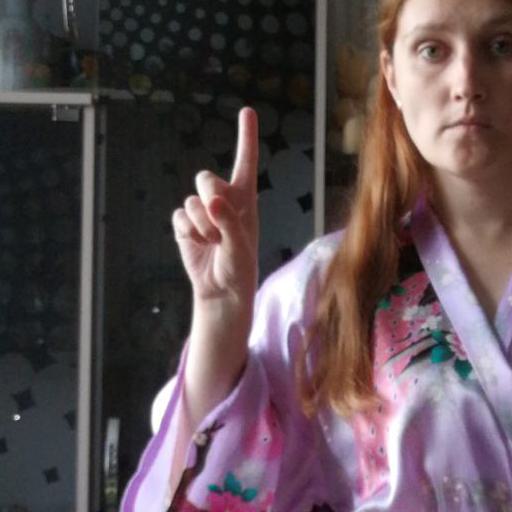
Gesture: one